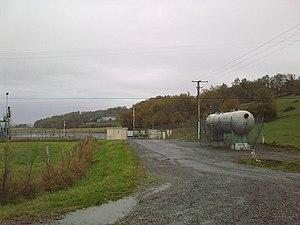
Burosse-Mendousse
Burosse-Mendousse est une commune française, située dans le département des Pyrénées-Atlantiques en région Nouvelle-Aquitaine.